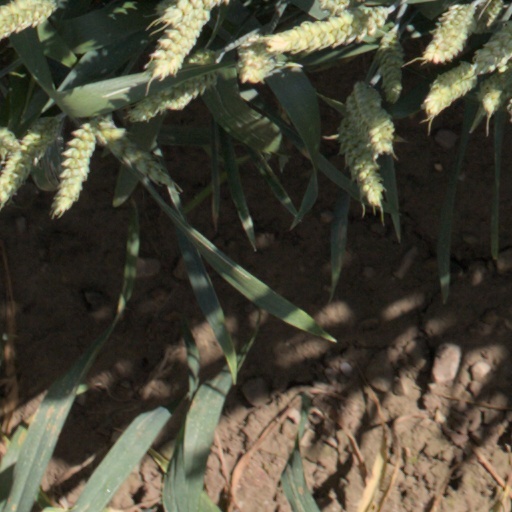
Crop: wheat